List of JKT48 members

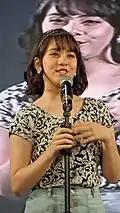
Adhisty Zara S. Kusumawardhani

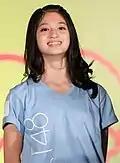
Eve A. Ichwan

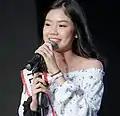
Gabryela Marcelina Djaja

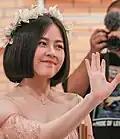
Hasyakyla Utami Kusumawardhani

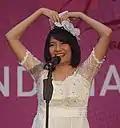
Ruth Damayanti Sitanggang

Seventeen candidates for trainees from this generation were announced on 28 May 2016 during the Mahagita Handshake Festival in Jakarta. Eight of them were directly promoted as Team T members while six were promoted as trainees on 11 September 2016 during a grand shuffle. The shuffled configuration was effective from 1 December 2016. This is, as of , the earliest and only extinct generation never to have any of its members as captain or vice-captain in any level.